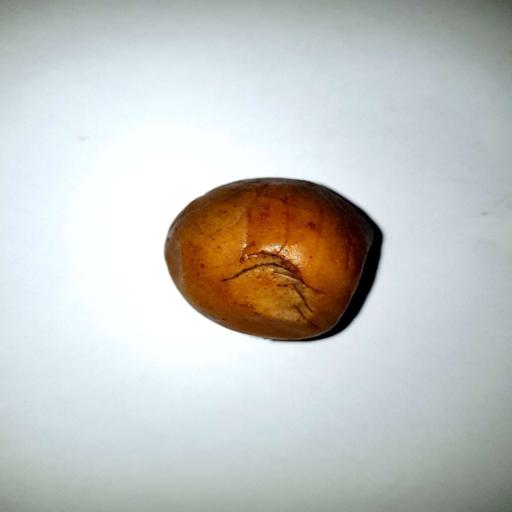
Label: bruised